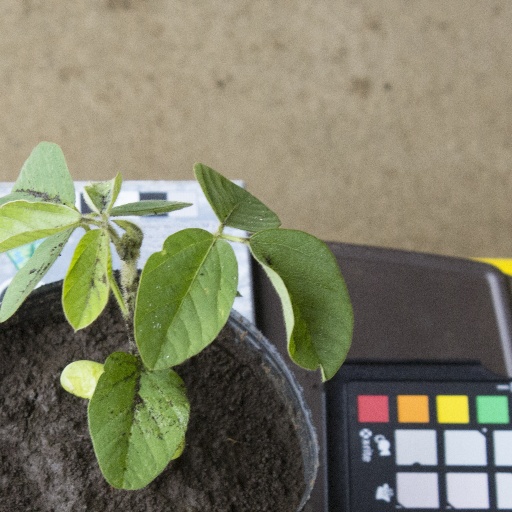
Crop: soybean